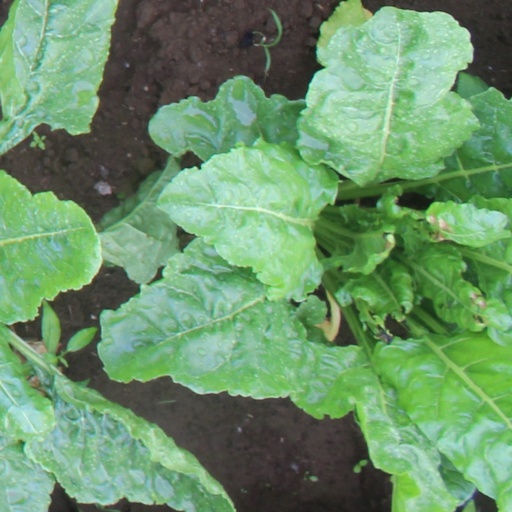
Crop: sugar beet